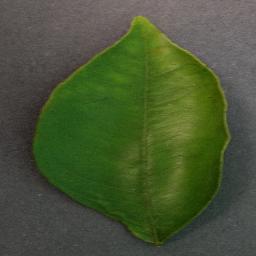
Label: Orange___Haunglongbing_(Citrus_greening)